Charles Narrey

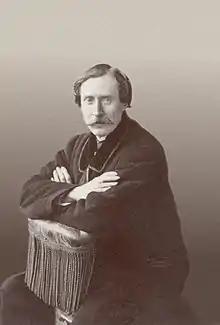
Charles Narrey (photo atelier Nadar)

Charles Narrey (1825 in Becques, Nord – 1892 in Paris) was a 19th-century French writer, including novelist and playwright, from an Irish family arrived in France following James II of England.